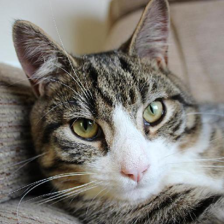
Label: animals